Florida dry prairie

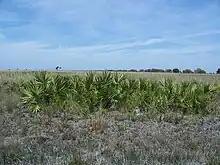
Kissimmee Prairie

The Florida dry prairie is a herbaceous upland plant community found in subtropical southern Florida. It consists of plains covered in grasses, low shrubs, and few widely scattered trees. It was originally found on the plains near the Kissimmee River and Fisheating Creek connected to Lake Okeechobee, but conversion to agriculture and pasture have reduced its range. Frequent fires are necessary to maintain this system.